HMS Wryneck (D21)

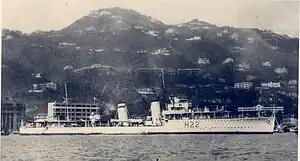
"Wryneck" was sent to help rescue survivors from and fend off "Luftwaffe" attacks, but both destroyers were sunk.

On the morning of 27 April she was in Souda Bay when a convoy led by the cruiser evacuating troops from Nauplia in the Peloponnese came under air attack in the Argolic Gulf. , and "Wryneck" were ordered from Souda Bay to release the destroyers and , which were heavily laden with evacuated troops. By the time "Vendetta", "Waterhen" and "Wryneck" reached the convoy, the Dutch troop ship had been disabled and left behind and the destroyer had been ordered to stay and assist.